2010 Singapore Grand Prix

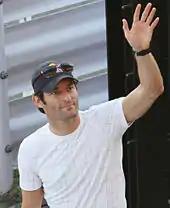
Mark Webber finished third after stopping early for tyres and increased his championship lead.

Vettel and Alonso traded fastest laps as they pushed hard in their efforts to build up a sufficient lead over Webber to maintain first and second positions after their pit stops. Massa, Petrov, Buemi and Alguersuari all passed Glock on lap 17 thus eliminating the queue of cars. By lap 20, Alonso was leading Vettel by 3.2 seconds; he, in turn, was a further 11 seconds in front of Hamilton. Button was in fourth, 20 seconds behind Alonso, with Rosberg 3.3 seconds behind the World Champion in fifth. Webber changed his engine settings to give him a higher top speed in an attempt to get past Barrichello and decrease the time gap to Hamilton on lap 22. He avoided colliding with an Armco barrier at the entry of turn eighteen one lap later. Hamilton was told to increase his pace on the 24th lap to try to stay ahead of Webber after the pit stop phase. But his car had a large amount of oversteer, as his rear, super-soft, compound tyres began to deteriorate, causing his lap times to drop off the leader's pace. Trulli drove to the pit lane and was pushed by his mechanics into the Lotus garage to retire with a hydraulic issue on lap 28. Hamilton made the first scheduled stop for tyres on lap 29 and re-emerged in eighth position behind Webber. Alonso and Vettel made simultaneous pit stops on the following lap; Alonso retained his lead despite Vettel's pit crew completing their pit stop first; Vettel avoided stalling and drove away in second gear. With newer tyres which provided more grip, Vettel recorded faster lap times than Alonso to close the time gap as the two came across slower cars.